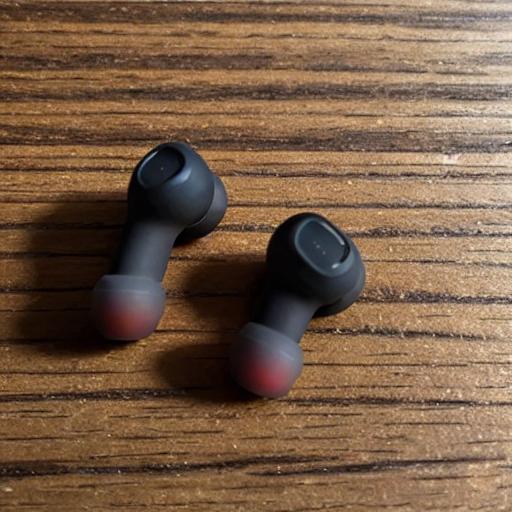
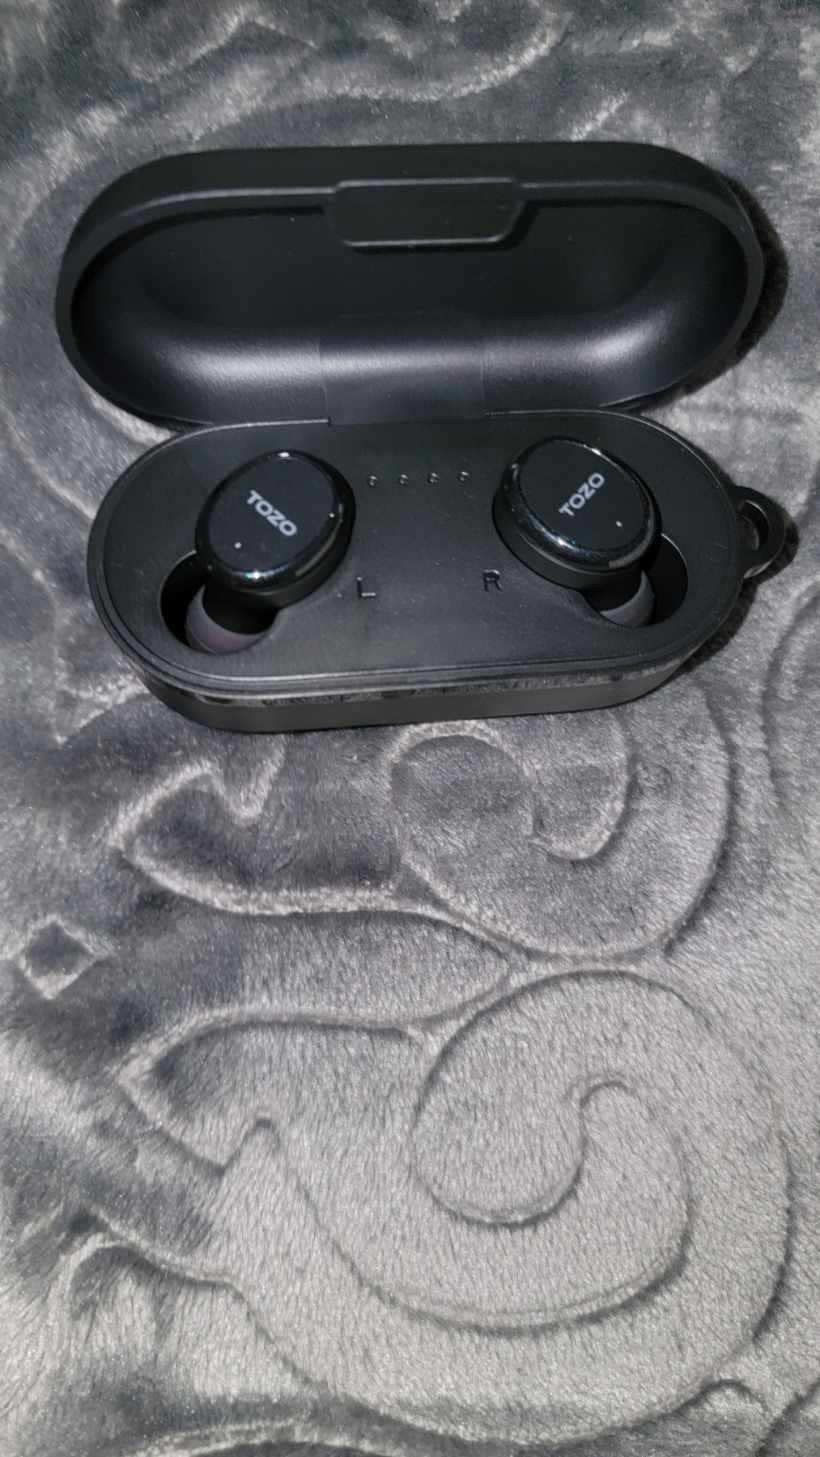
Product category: earbuds
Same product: no